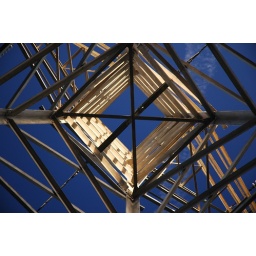
Looking up form beneath the power tower ... coincidently, the clear skies added the plain backdrop. This photo is entirely unedited.